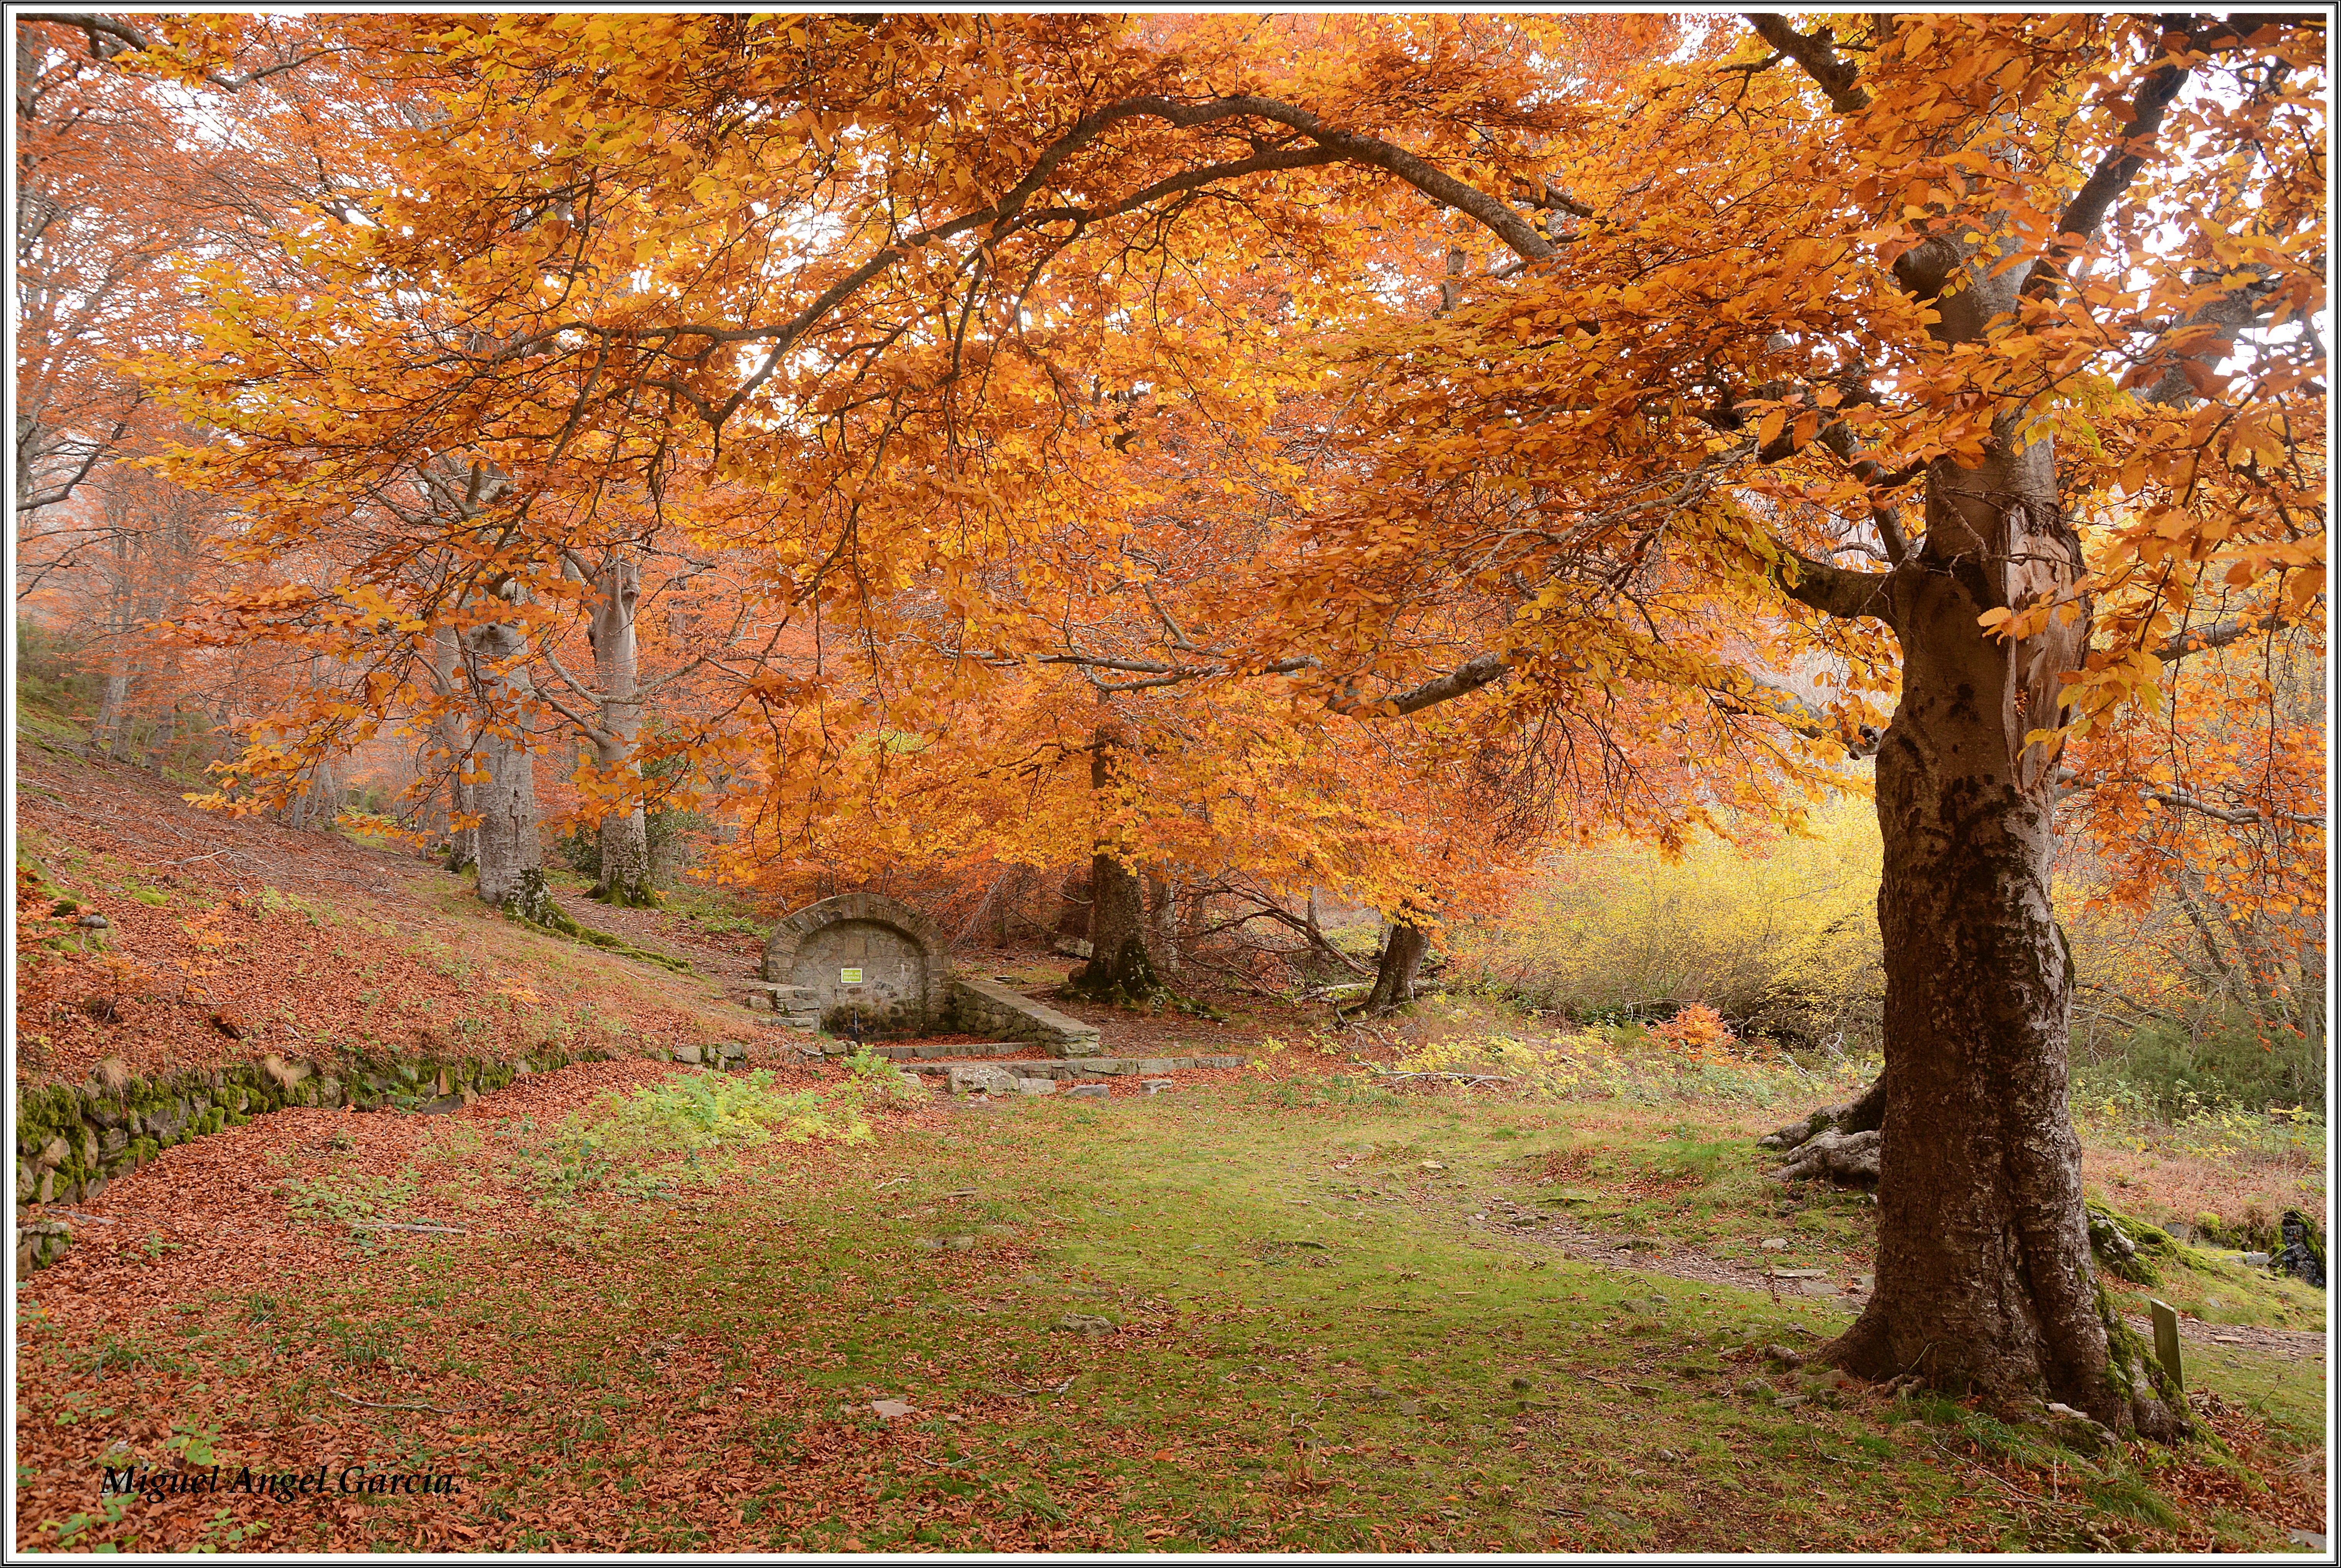
tree, plant, leaf, autumn, season, maple tree, cool image, deciduous, grove, elmoncayo, woodland, i, ecosystem, flowering plant, woody plant, temperate broadleaf and mixed forest, land plant